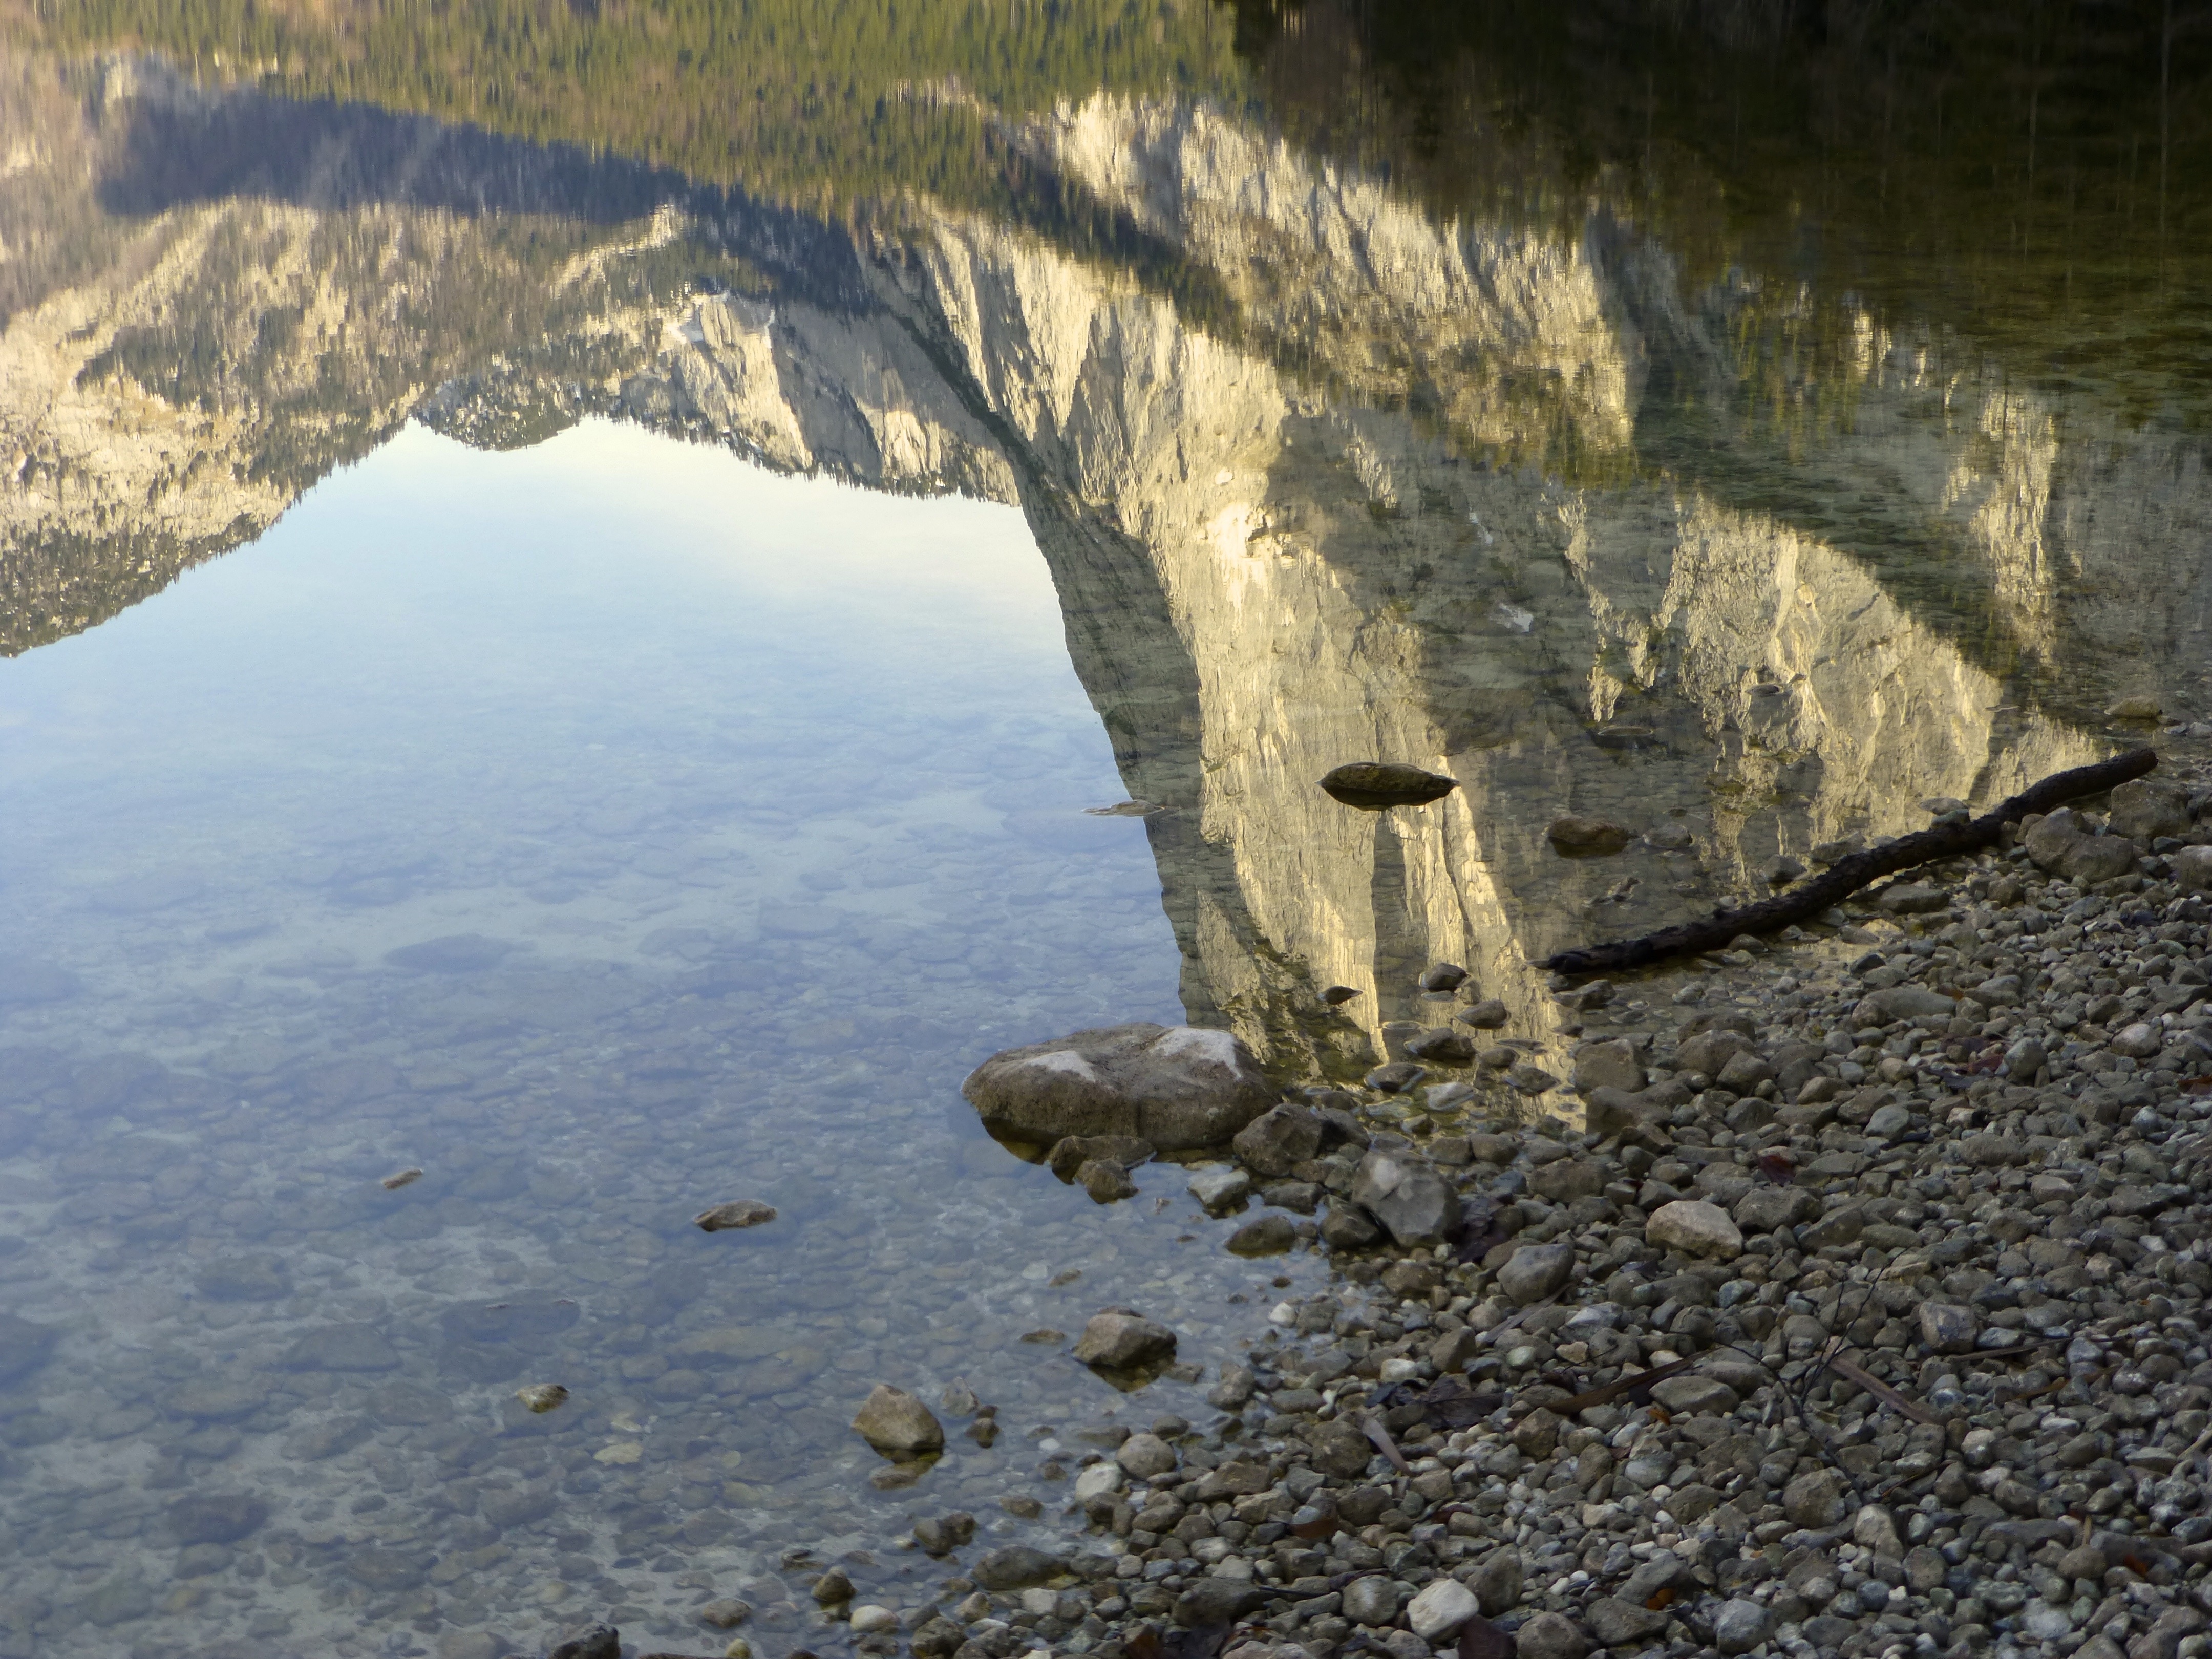
sea, coast, rock, lake, formation, cliff, reflection, romantic, alpine, terrain, geology, mountains, mirroring, landform, steep wall, geographical feature